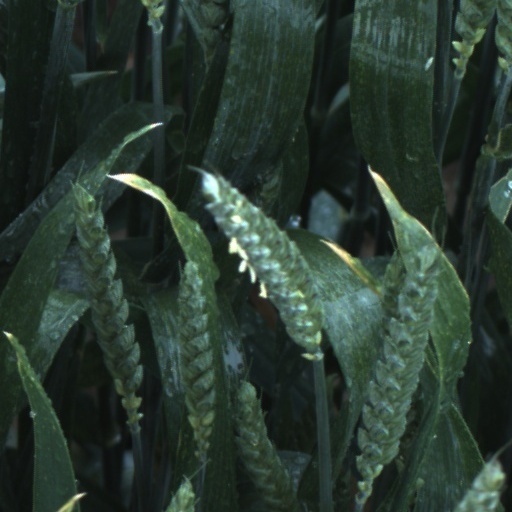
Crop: wheat